2046 (film)

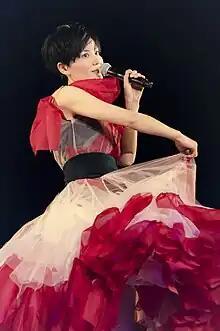
Faye Wong's character is named "Wang Jing-wen", identical to her stage name from 1989 to 1994.

It took four years to complete the film. During that time, production was closed because of the SARS epidemic in March 2003.